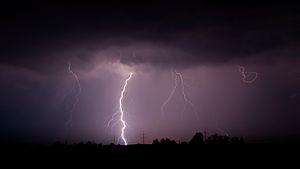
Orage sur Pritzerbe (Allemagne)